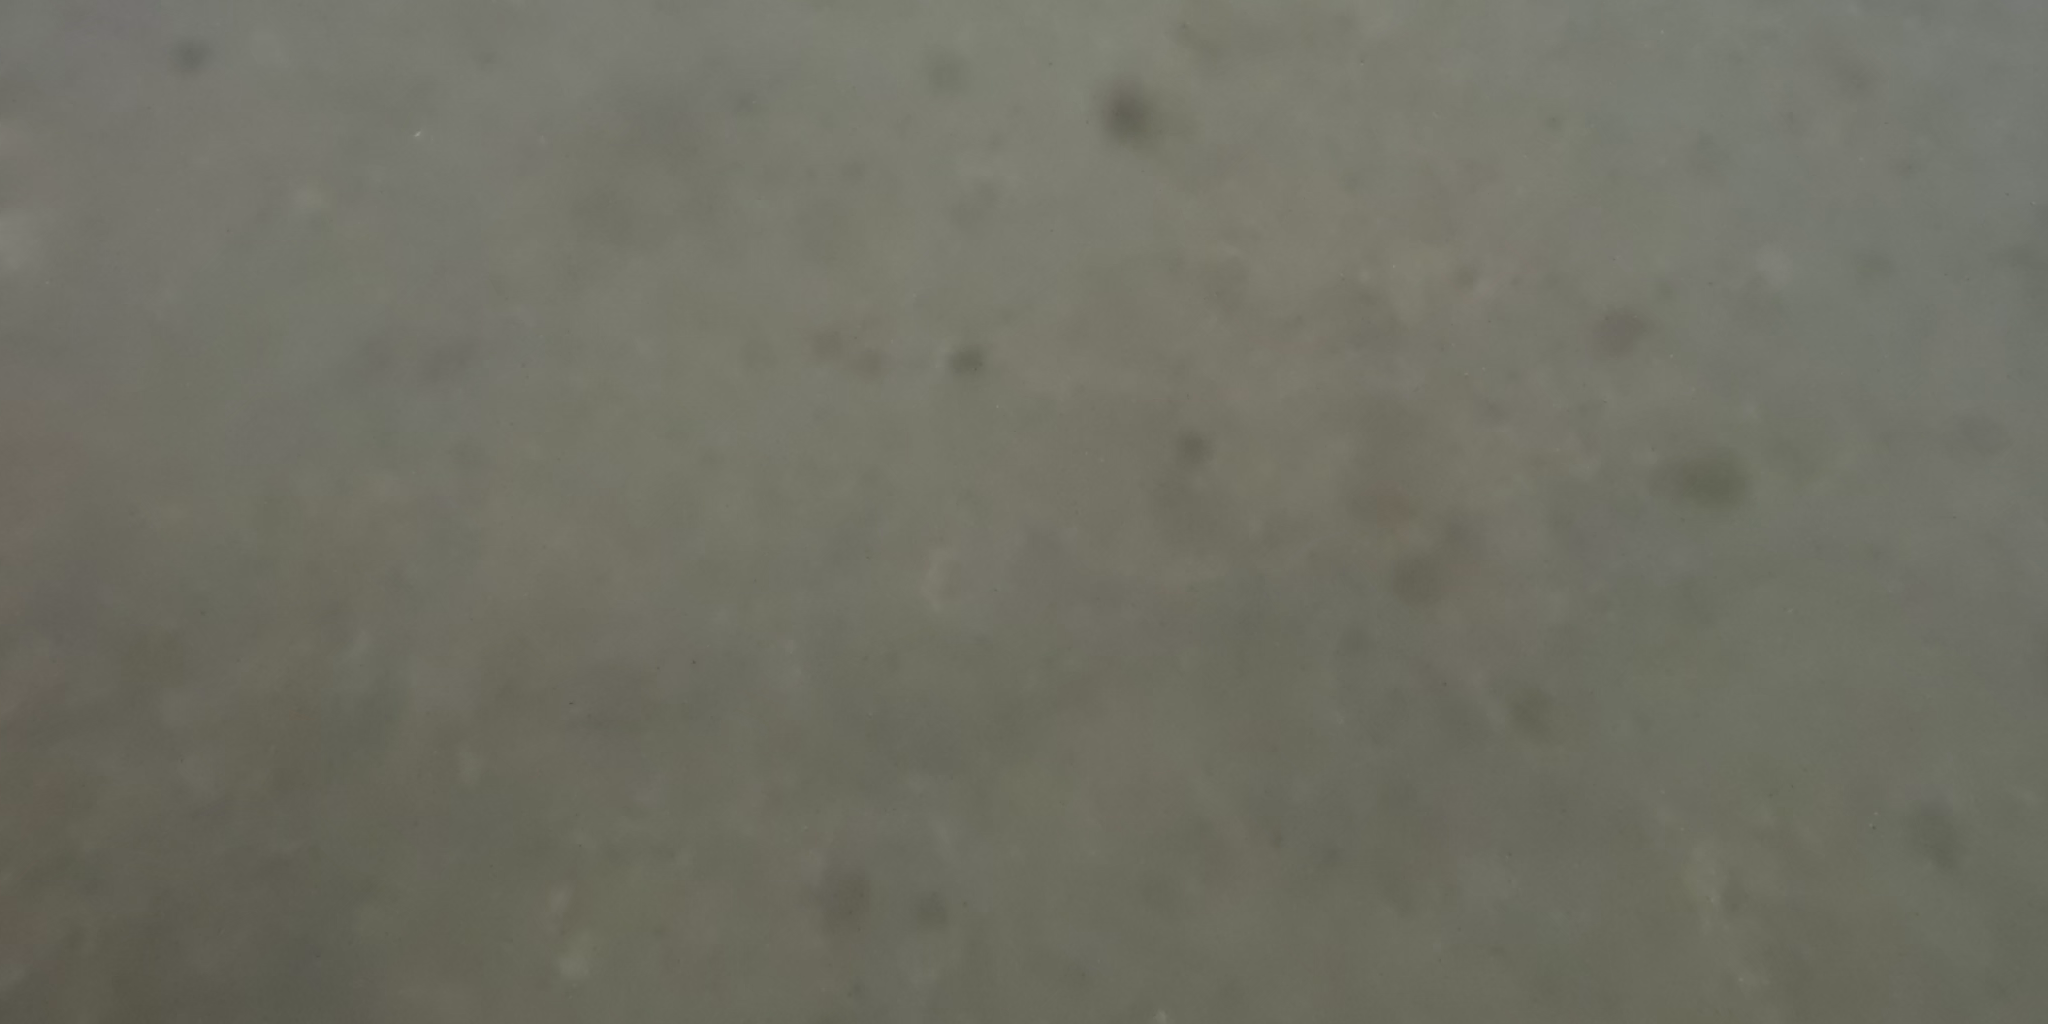
Seabed habitat: bad